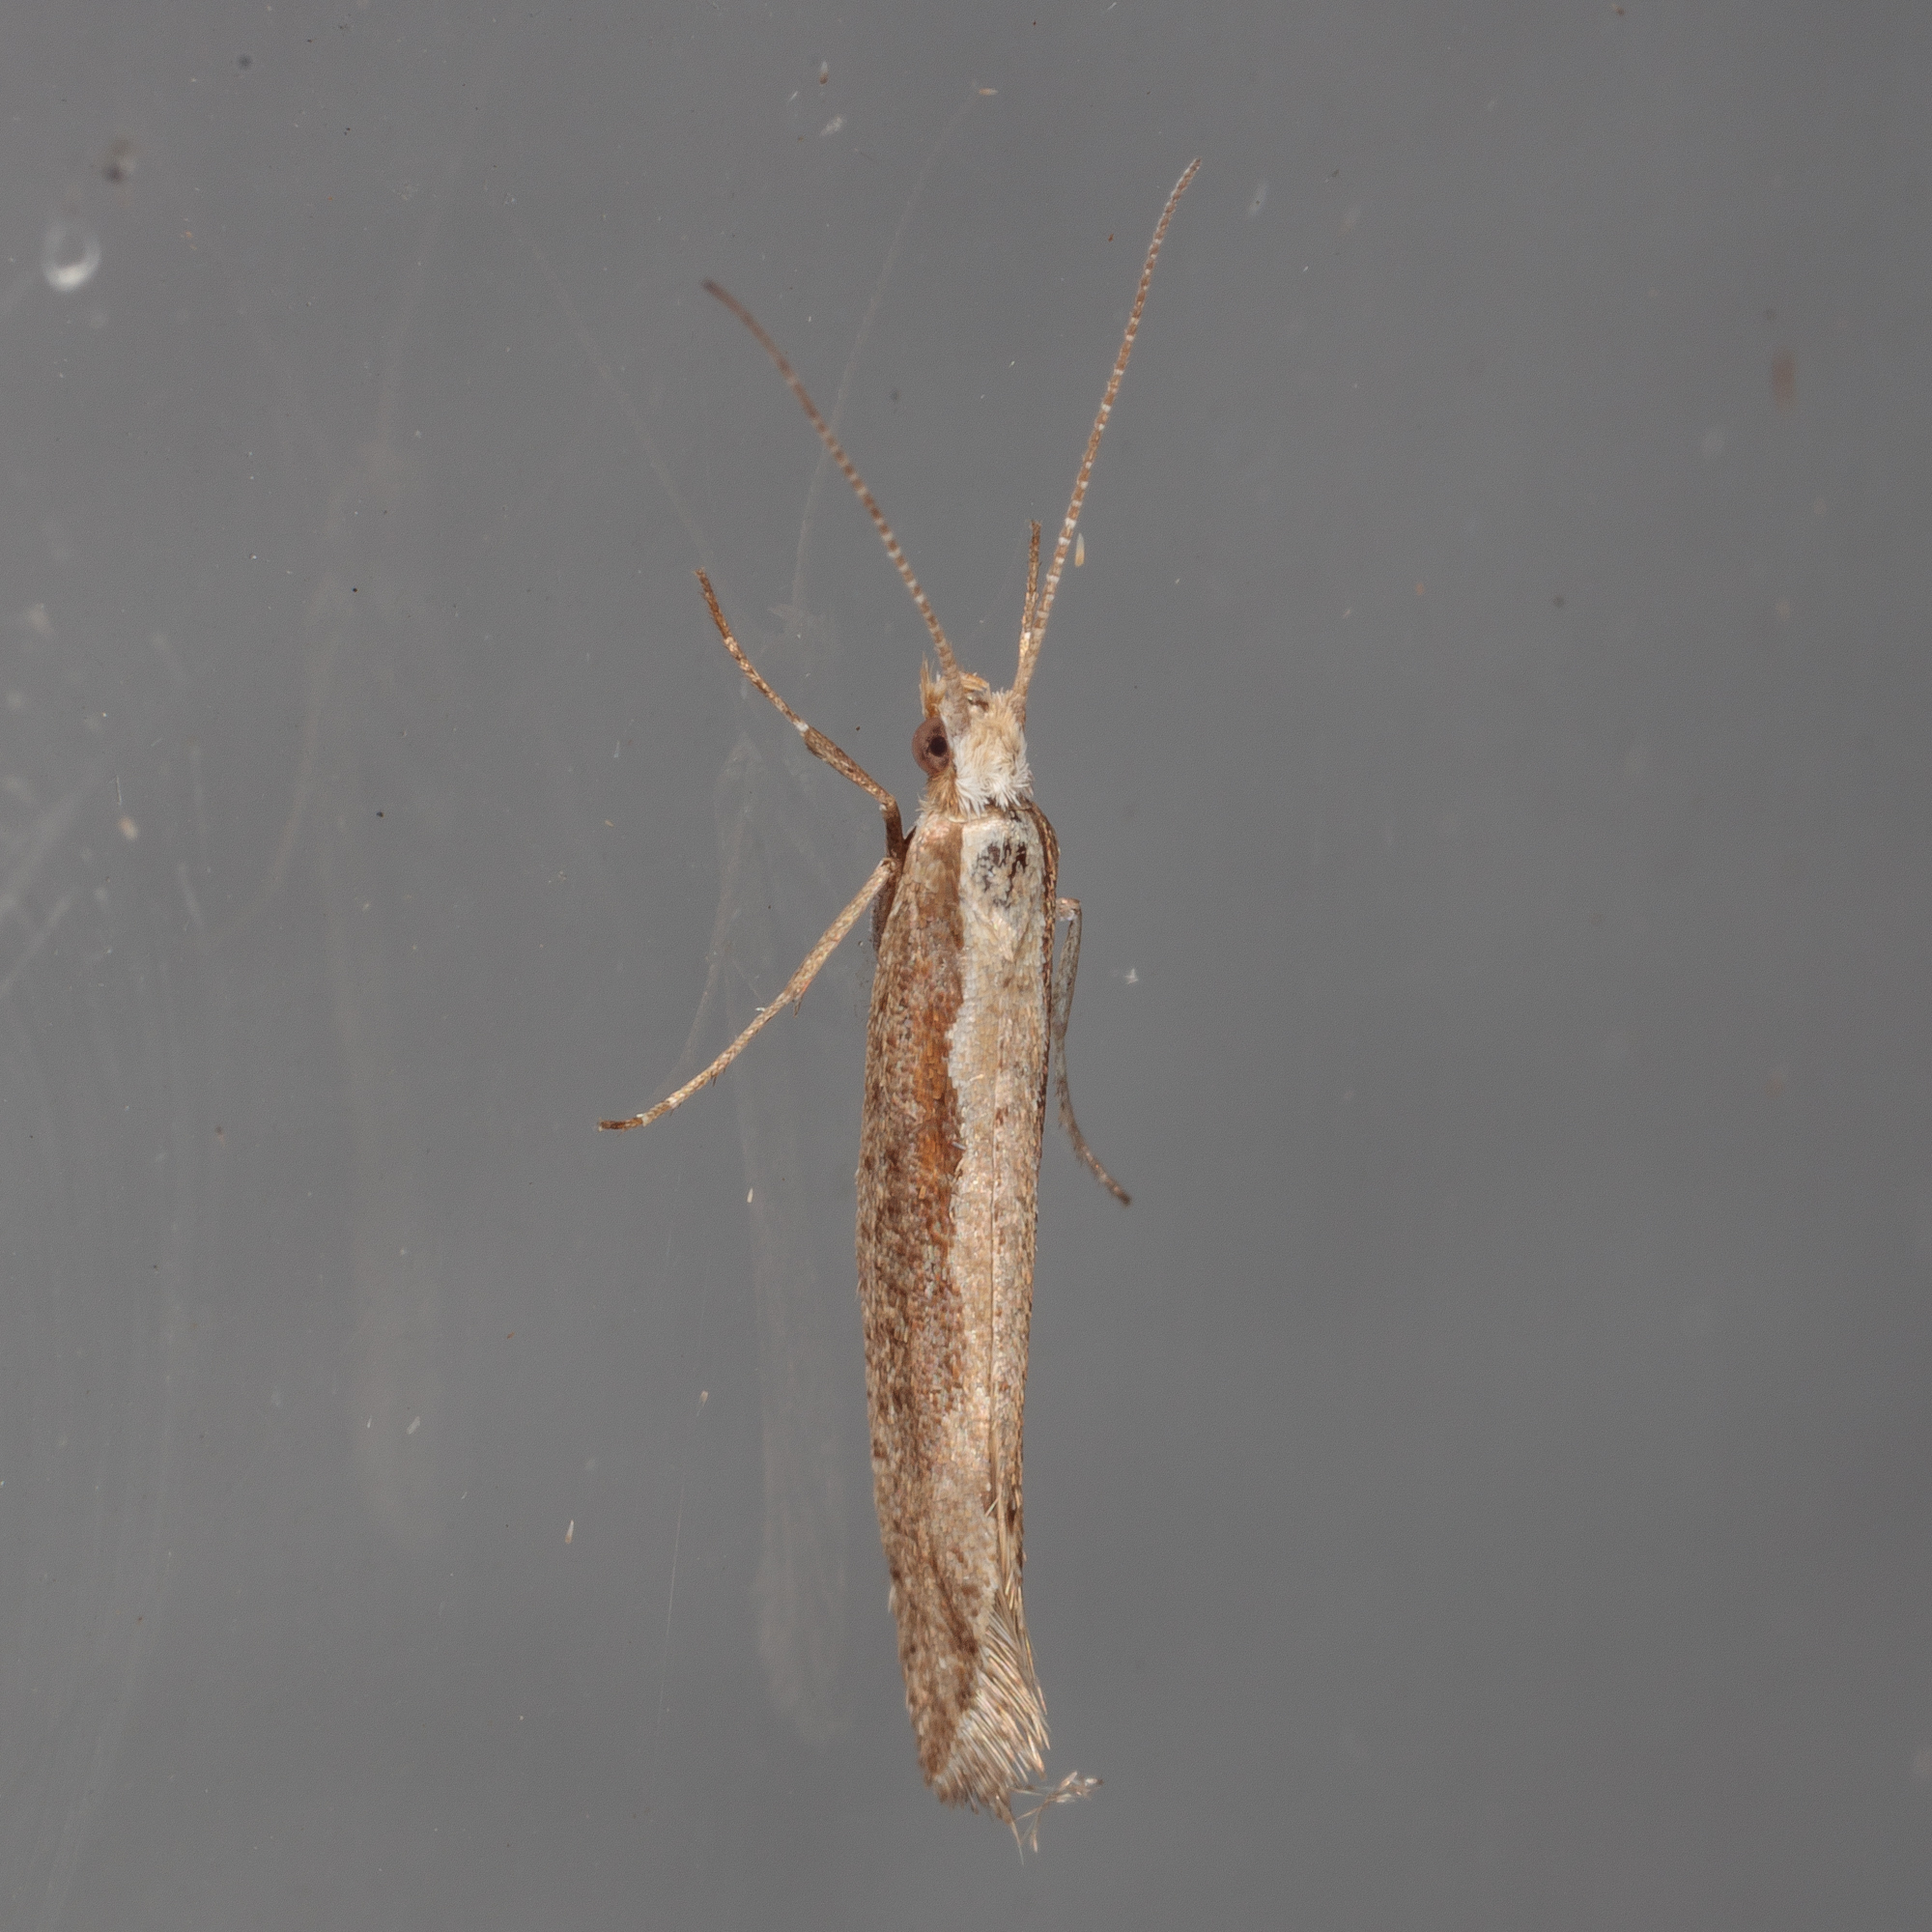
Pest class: diamondback_moth